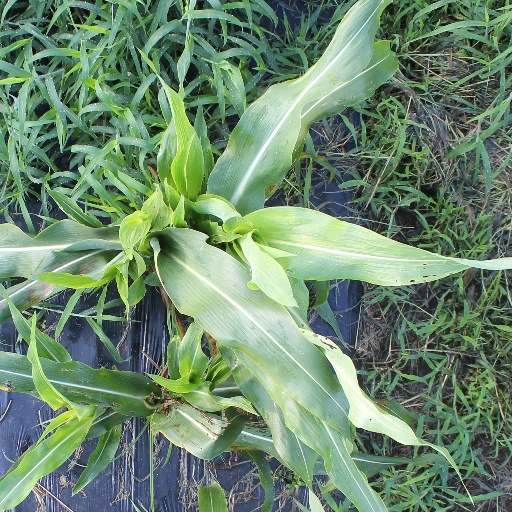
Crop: sorghum